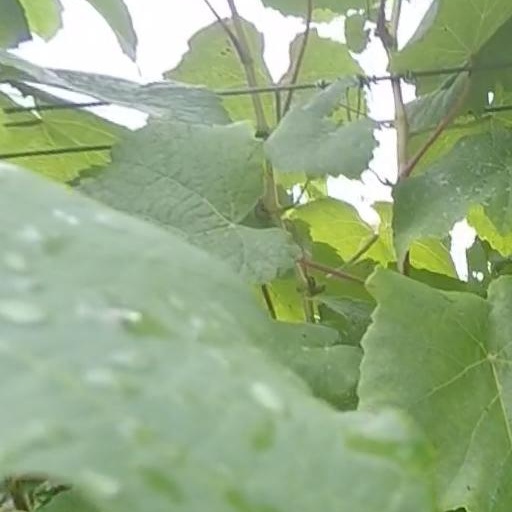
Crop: grape